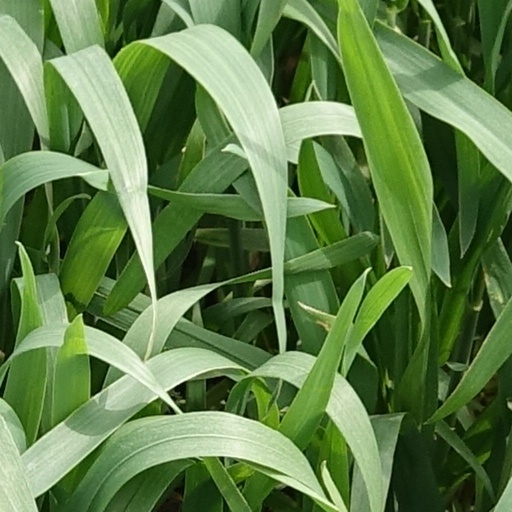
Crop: wheat